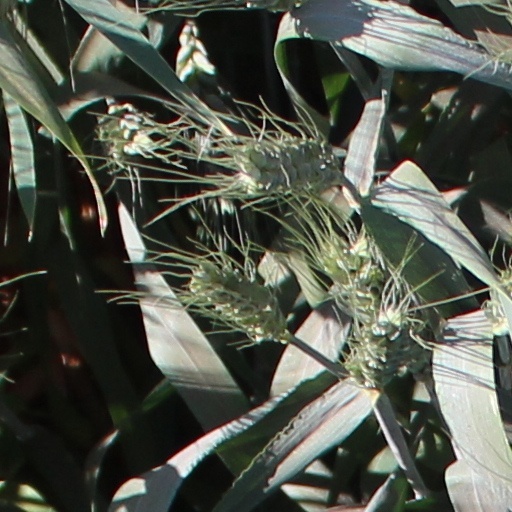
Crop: wheat